Balsera Palace

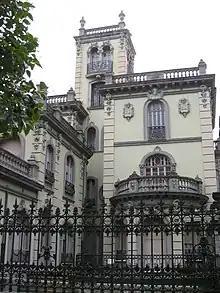
Side façade of Balsera Palace

It is profusely decorated and the interior is kept in perfect condition. The building was purchased by the city in 1982 and the interior was renovated in 1984 and 1997 keeping its original layout and configuration. Between 2011 and 2012, the exterior façades were restored to address the continuing deterioration from pollution and environmental conditions and the interior was repainted.